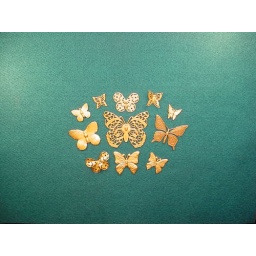
filigree butterflies and stamped butterfly charms, popular in jewelry making and stained glass